Fame (duo)

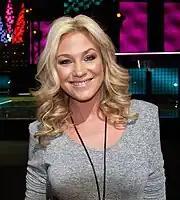
Jessica Andersson at Melodifestivalen 2010.

Magnus Bäcklund went on to take part in Melodifestivalen 2006 with the song "The Name of Love". He took part in the first semifinal and made it to the "Andra Chansen" (second chance) round. From there he reached the final, where he finished 5th. Jessica Andersson also entered with the song "Kalla nätter" ("Cold Nights"), but came in fifth in her semifinal round, which eliminated her from the competition.